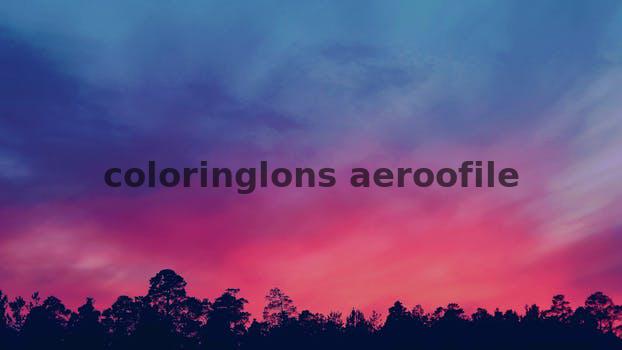
Label: Watermark